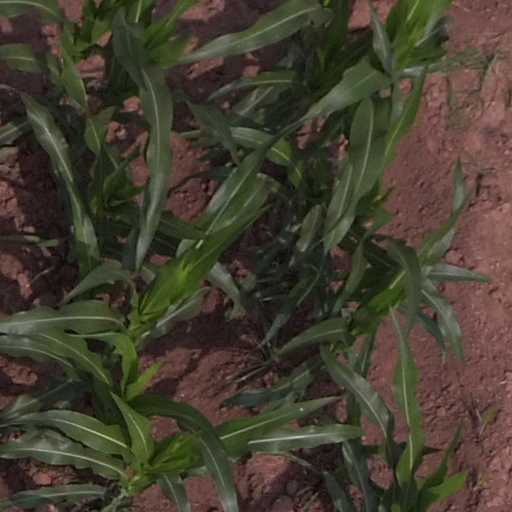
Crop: maize; corn